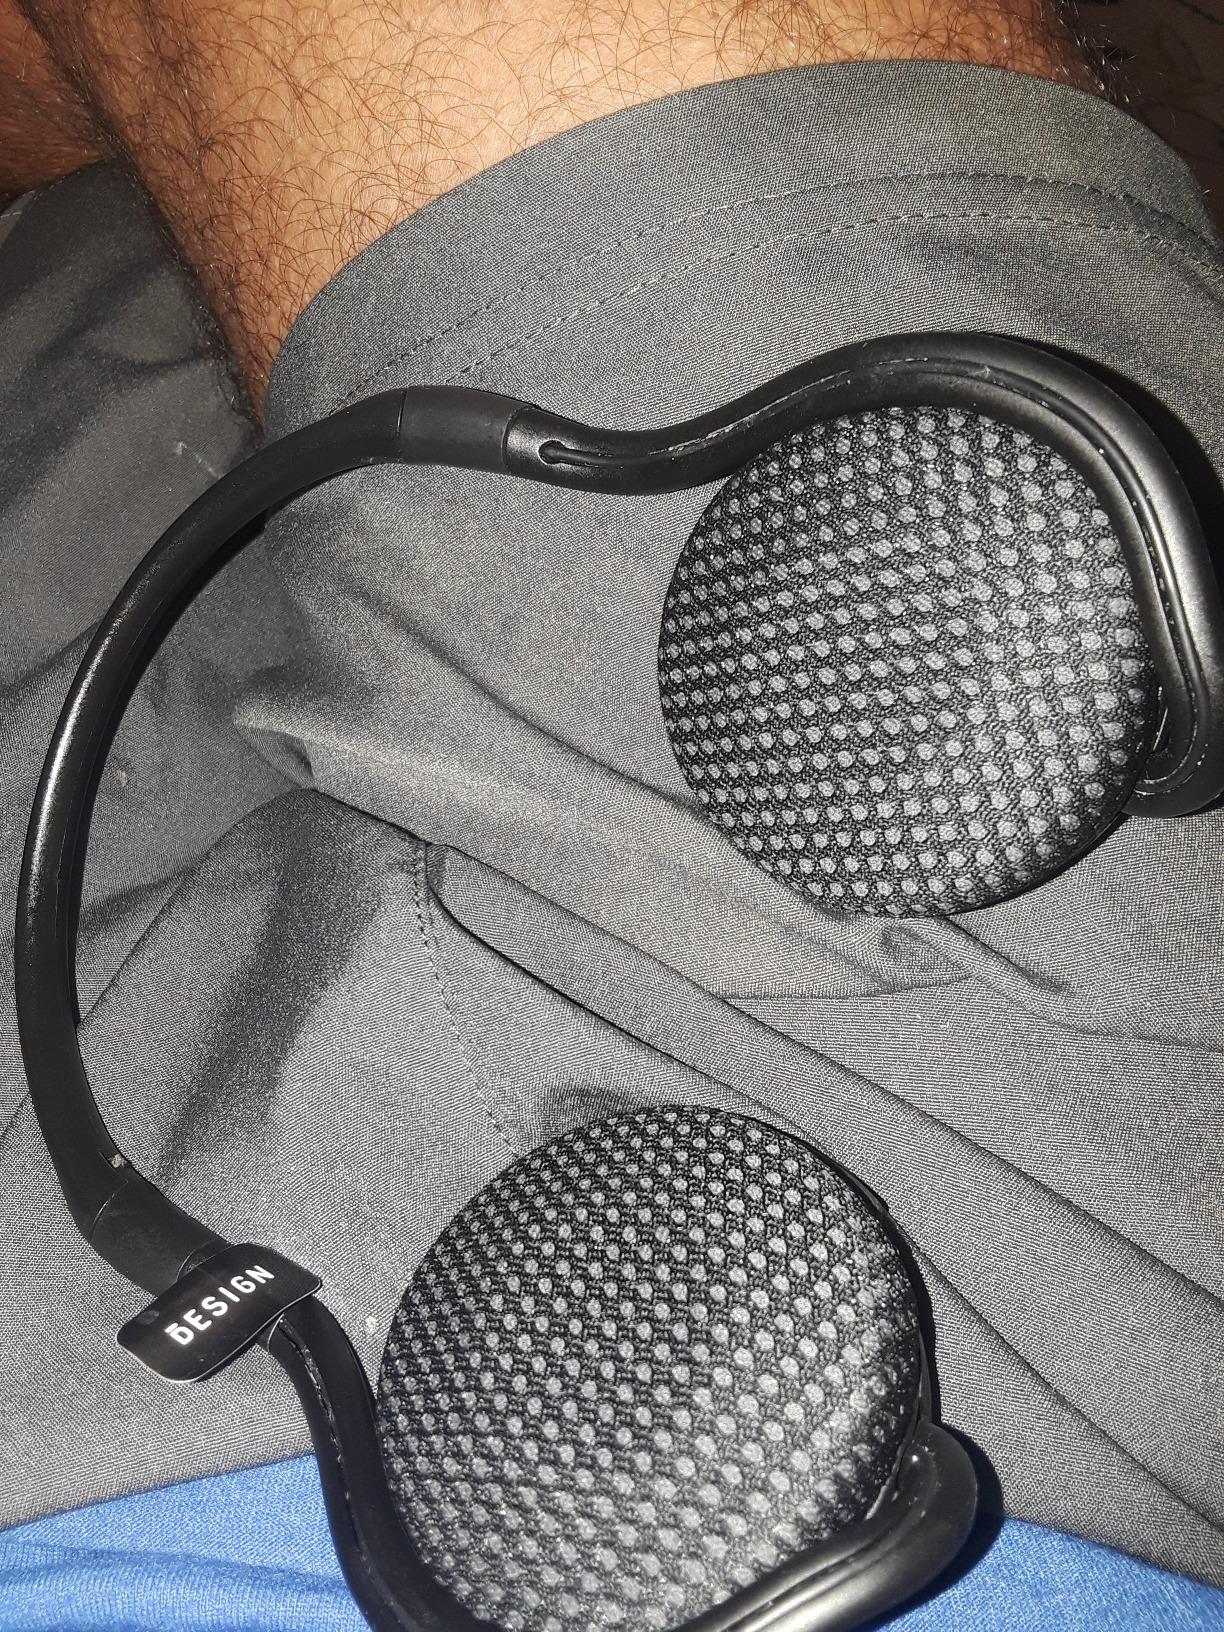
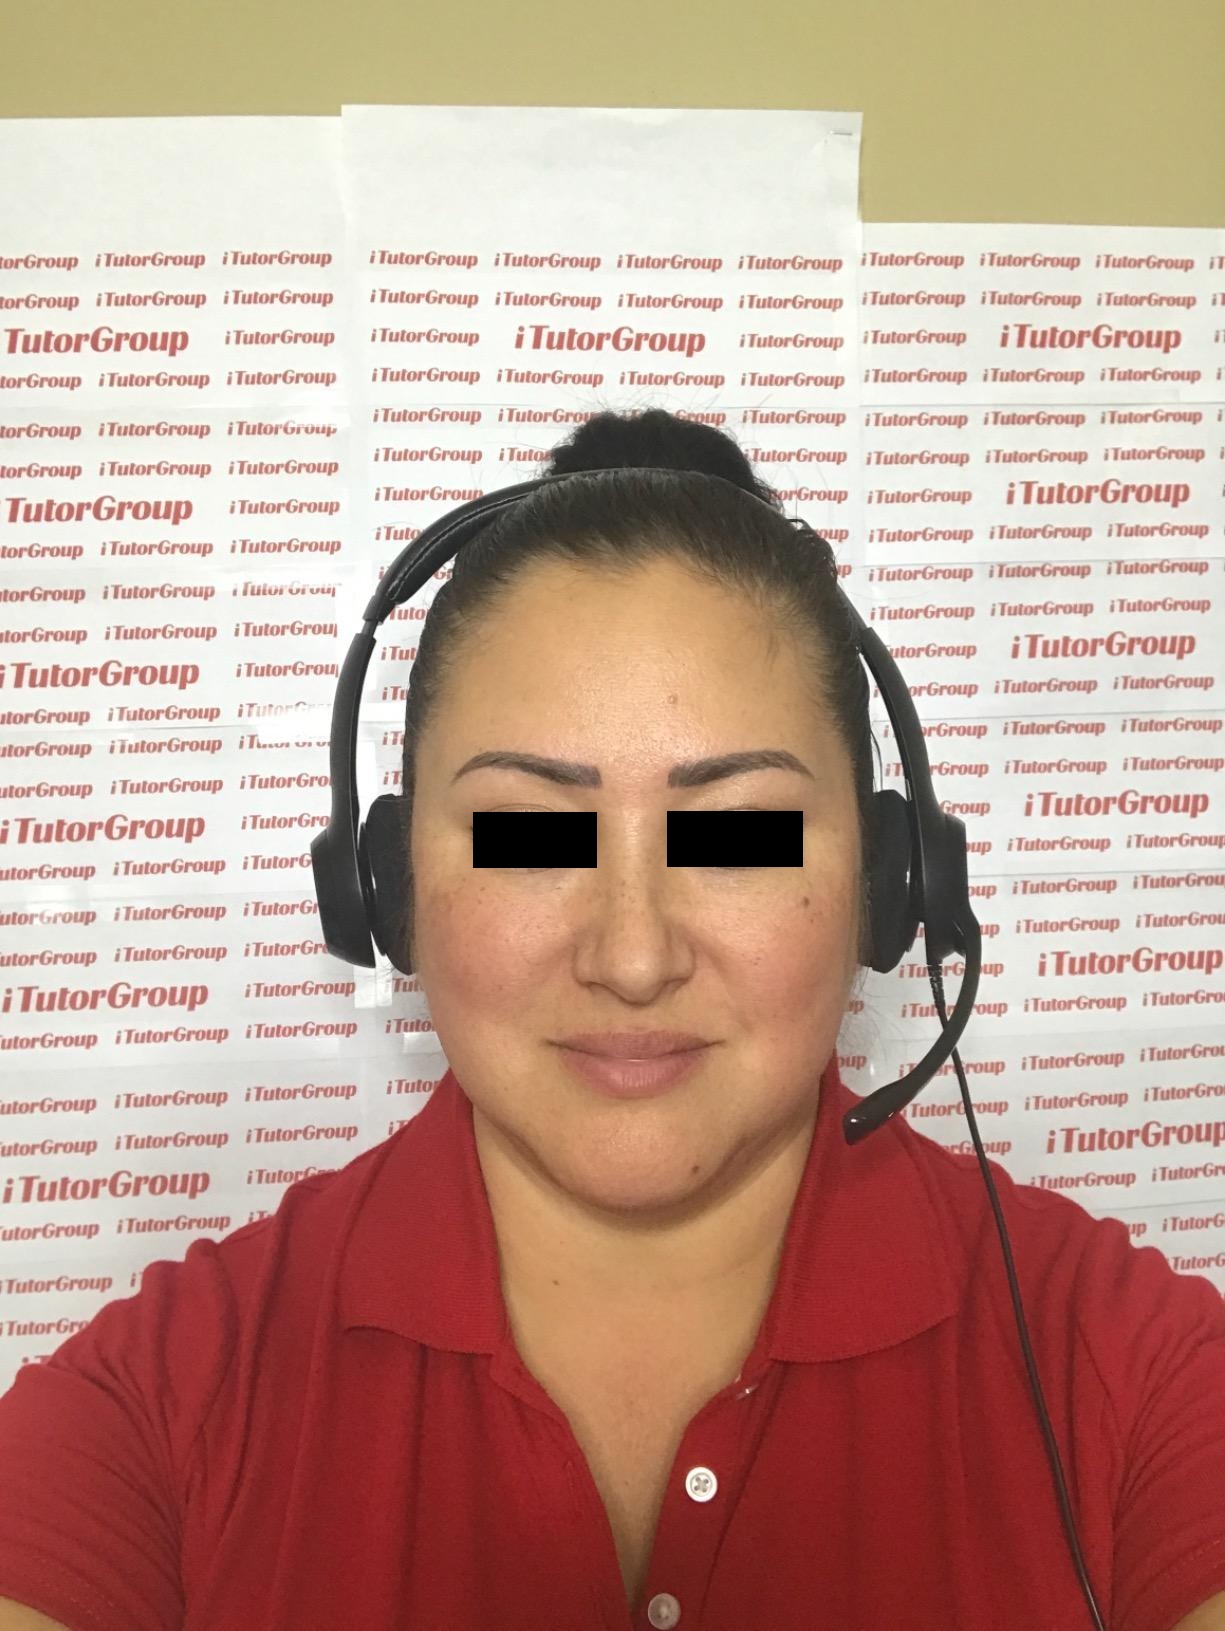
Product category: headphones
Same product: no